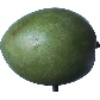
Label: Mango 1